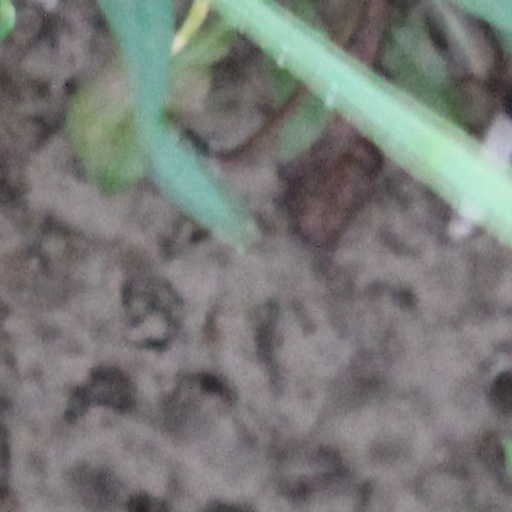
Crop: wheat